Family of Dwight D. Eisenhower

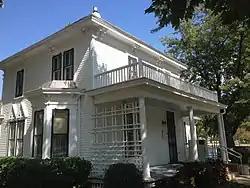
The Eisenhower family home, Abilene, Kansas

The Eisenhauer (German for "iron hewer/miner") family migrated to America from Karlsbrunn (Nassau-Saarbrücken) in 1741, first settling in York, Pennsylvania. They moved to Kansas in the 1880s. Accounts vary as to how and when the German name Eisenhauer was anglicized to Eisenhower. Eisenhower's Pennsylvania Dutch ancestors, who were primarily farmers, included Hans Nikolaus Eisenhauer of Karlsbrunn, who migrated to Lancaster, Pennsylvania, in 1741. Dwight D. Eisenhower's lineage includes German ancestors and Swiss German ancestors.